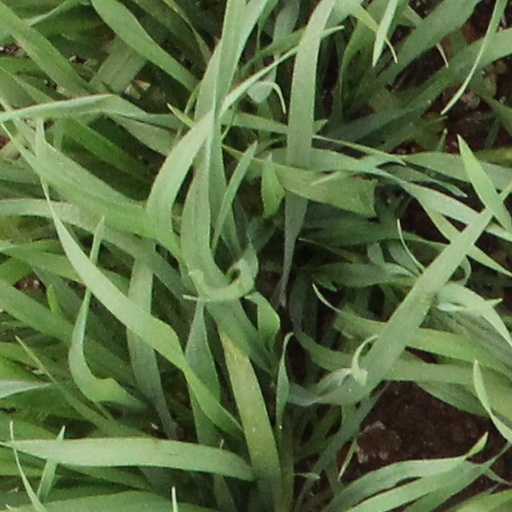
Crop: wheat